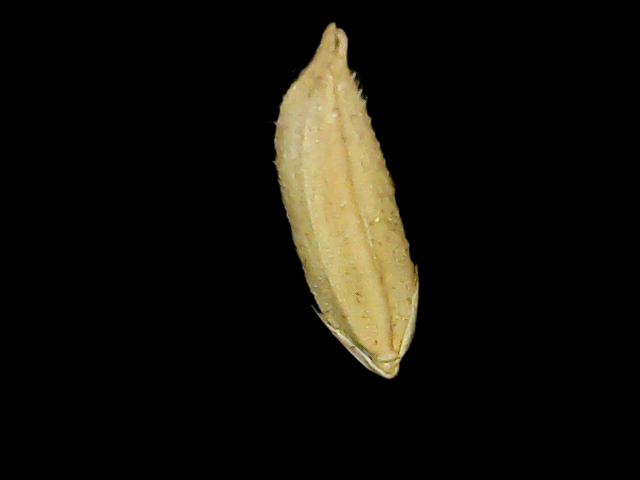
Rice variety: Binadhan12